Love & Mercy (film)

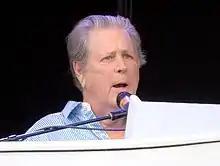
Wilson stated after watching the film: "I thought the actors that portrayed me were well casted ... but they laid pretty heavy on the dark parts of my life, you know? So the movie overall was a bad experience for me to see, but there were good parts."

Looking for a seasoned director of photography, Pohlad sought cinematographer Robert Yeoman, who is best known for his credits on Wes Anderson films. Yeoman recalled: "I loved the script and the take on the story. Bill had a lot of great ideas and I felt it would be an amazing film to be part of." He strongly felt that the film should not be shot in Louisiana for tax incentives, and also resisted digital capture, explaining: "The story takes place in an analog time, so I felt we needed the grain and texture of film to give [the settings] a realistic feel." Every scene set in 1960s recording studios was shot in Super 16, as well as a few other select scenes. In contrast to Pohlad's desire for the decade to look warm and romantic, the 1980s scenes were given a cold white and blue cast.